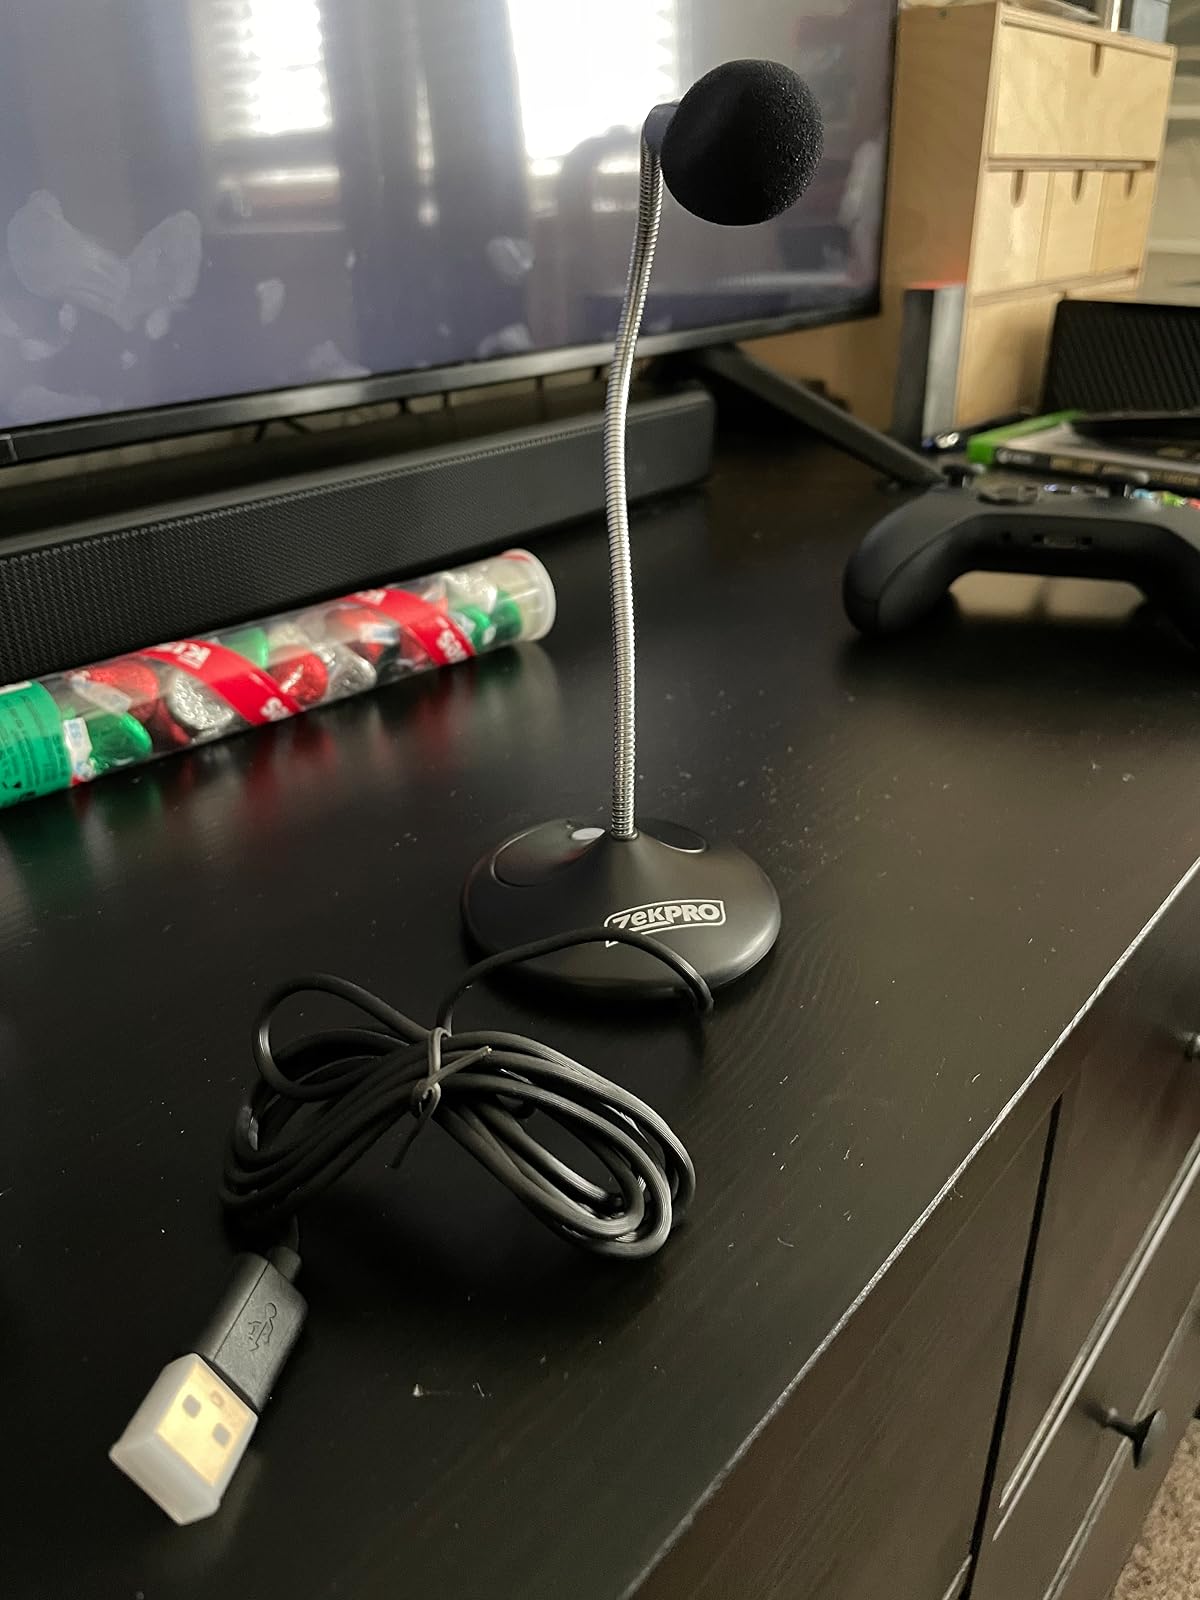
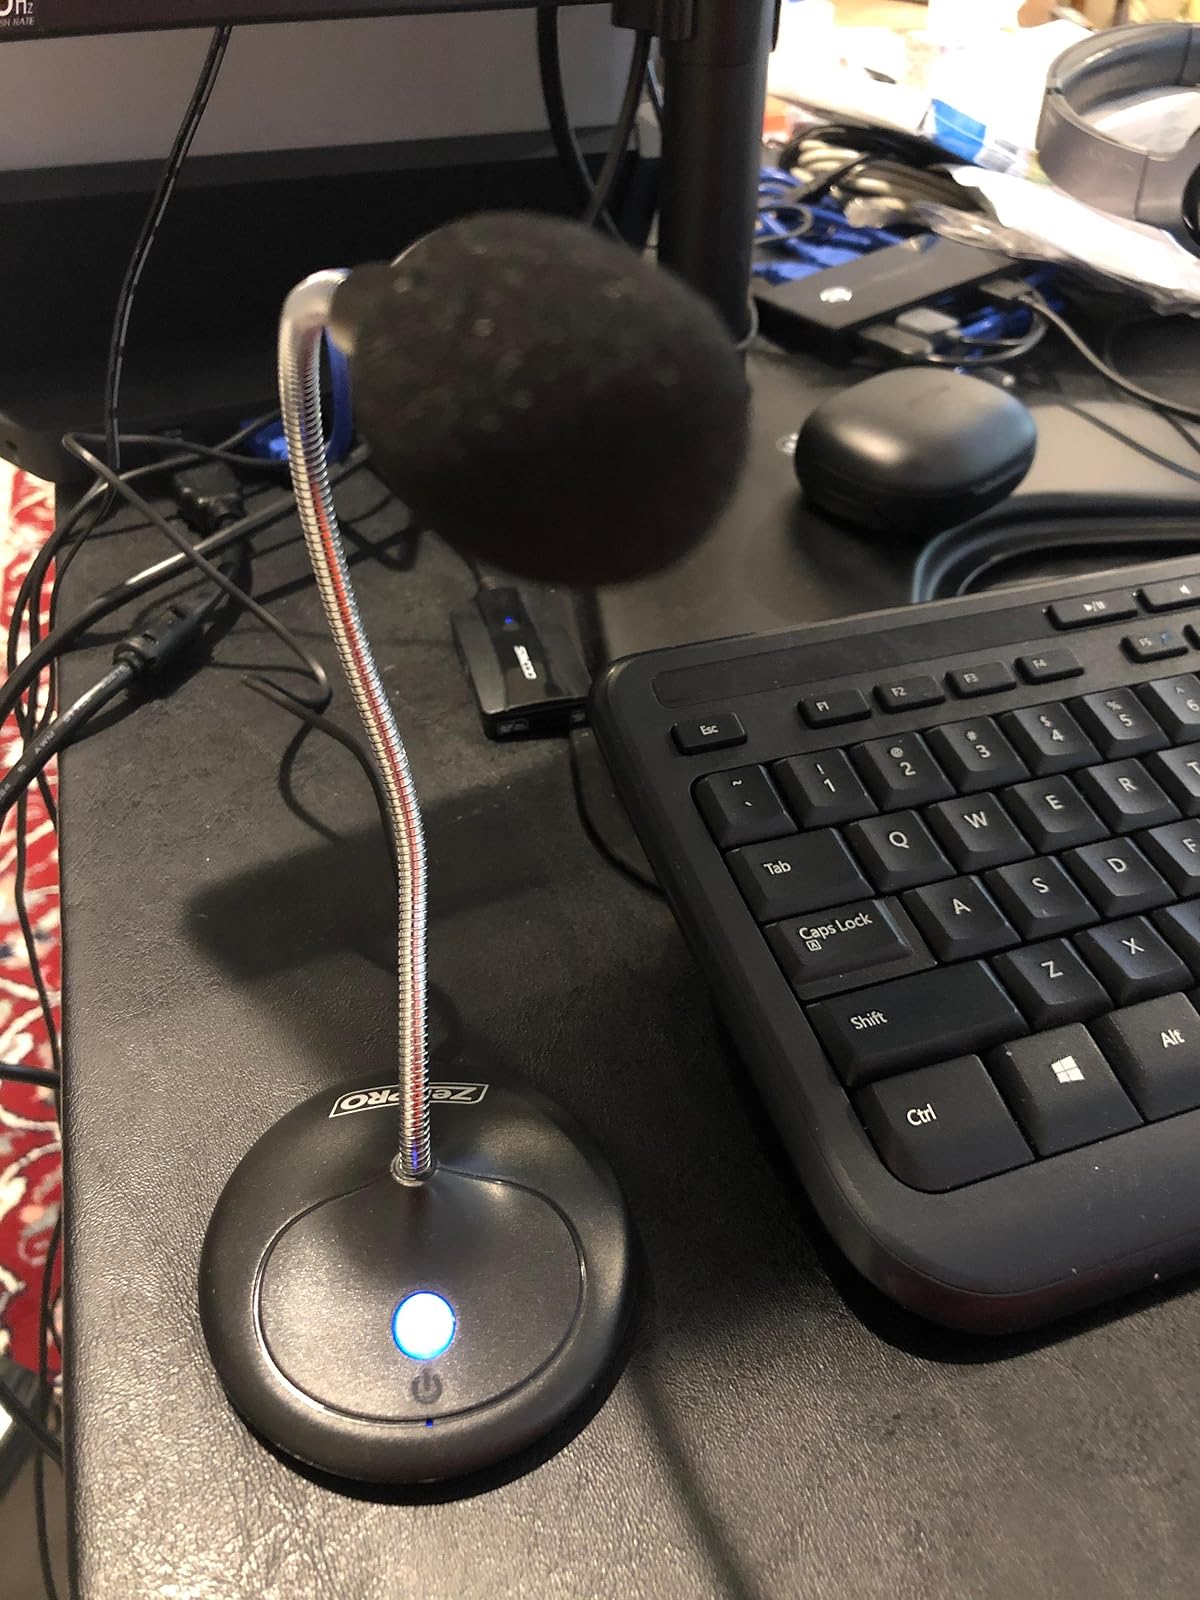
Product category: microphone
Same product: yes